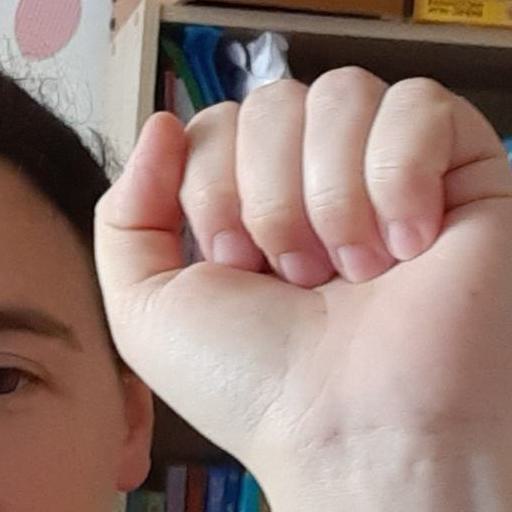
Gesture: fist